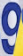
Number: 9